Zone (vestment)

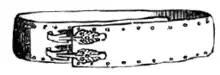
"Zone" belt in the Russian edition of Reallexikon des classischen Alterthums

The zone ( "zōnē", from ζώννυμι "zōnnȳmi", "I gird") is a form of girdle or belt common in the ancient Eastern Mediterranean. In ancient Greece, the zone was traditionally worn by women.